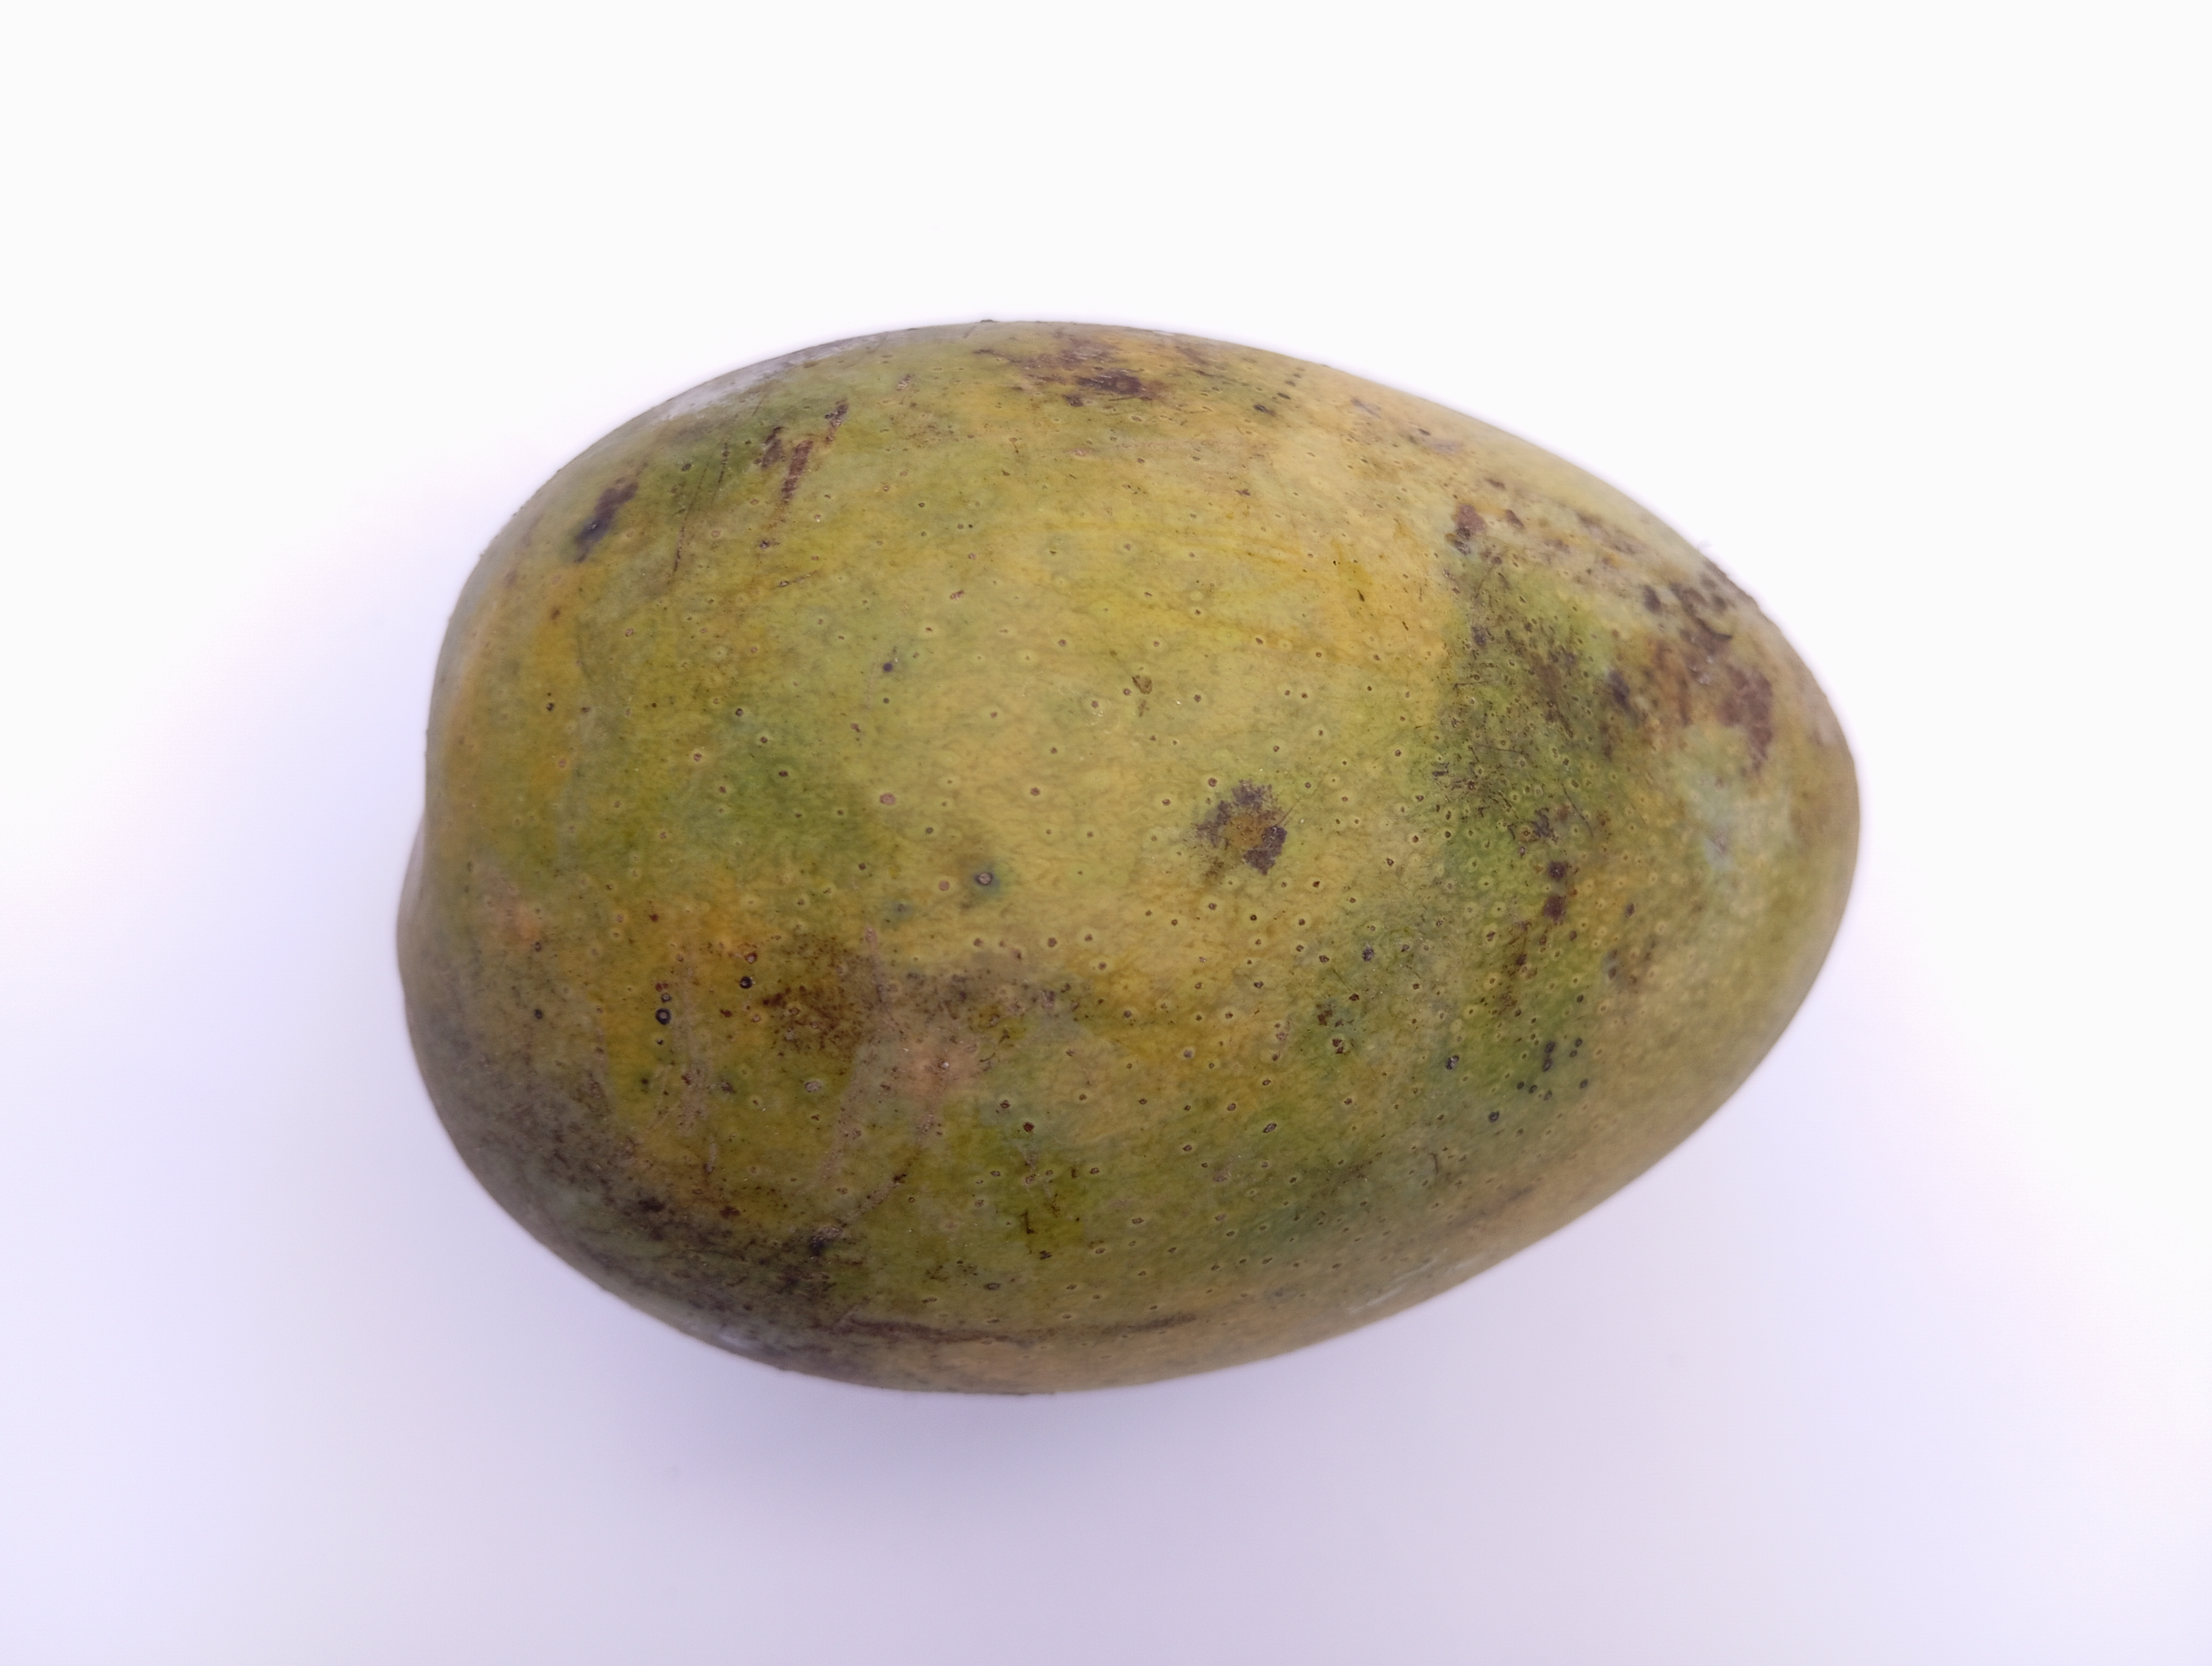
Mango variety: Himsagar